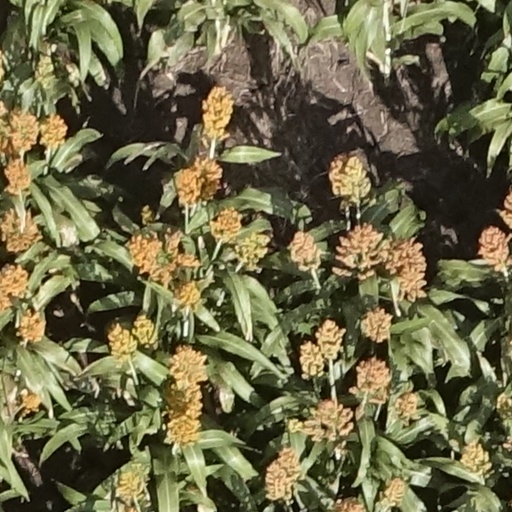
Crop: sorghum